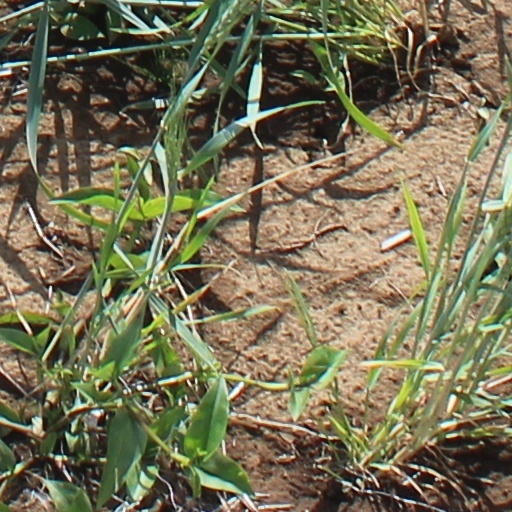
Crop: wheat